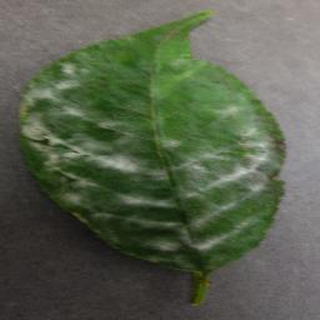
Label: cherry_powdery_mildew